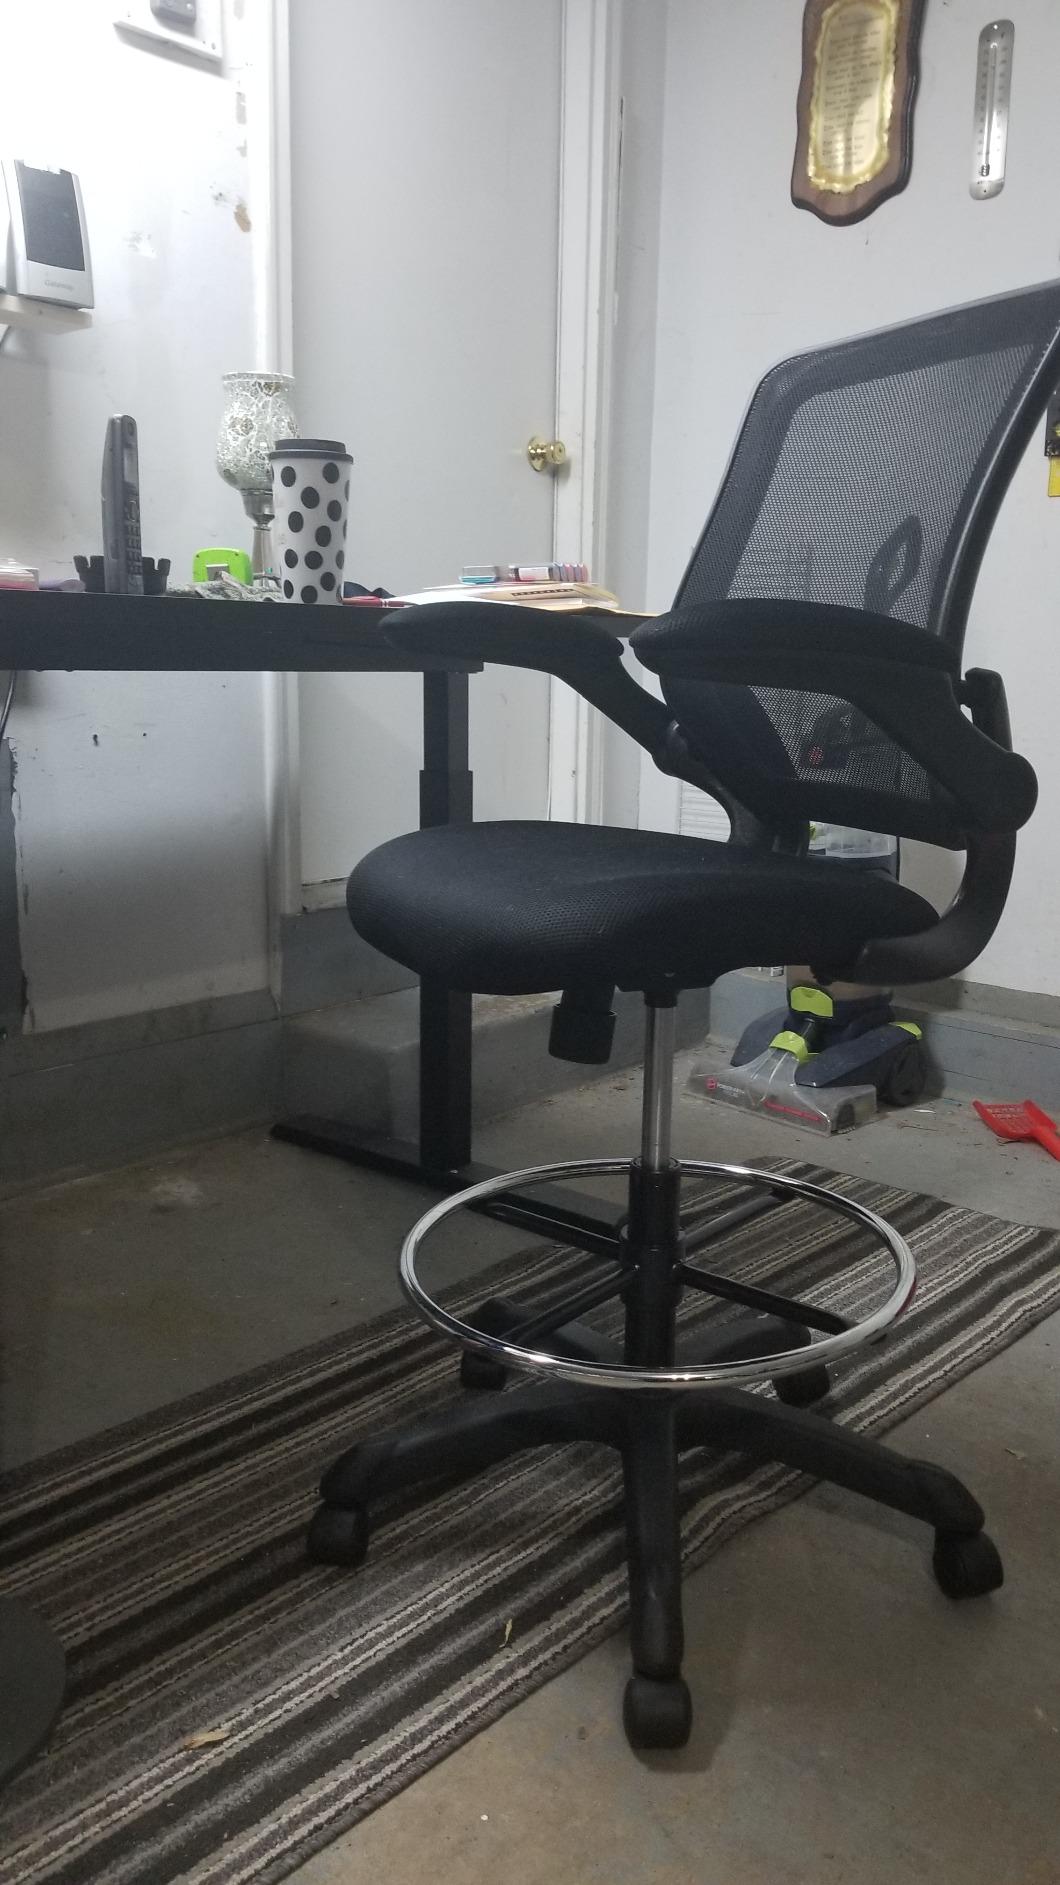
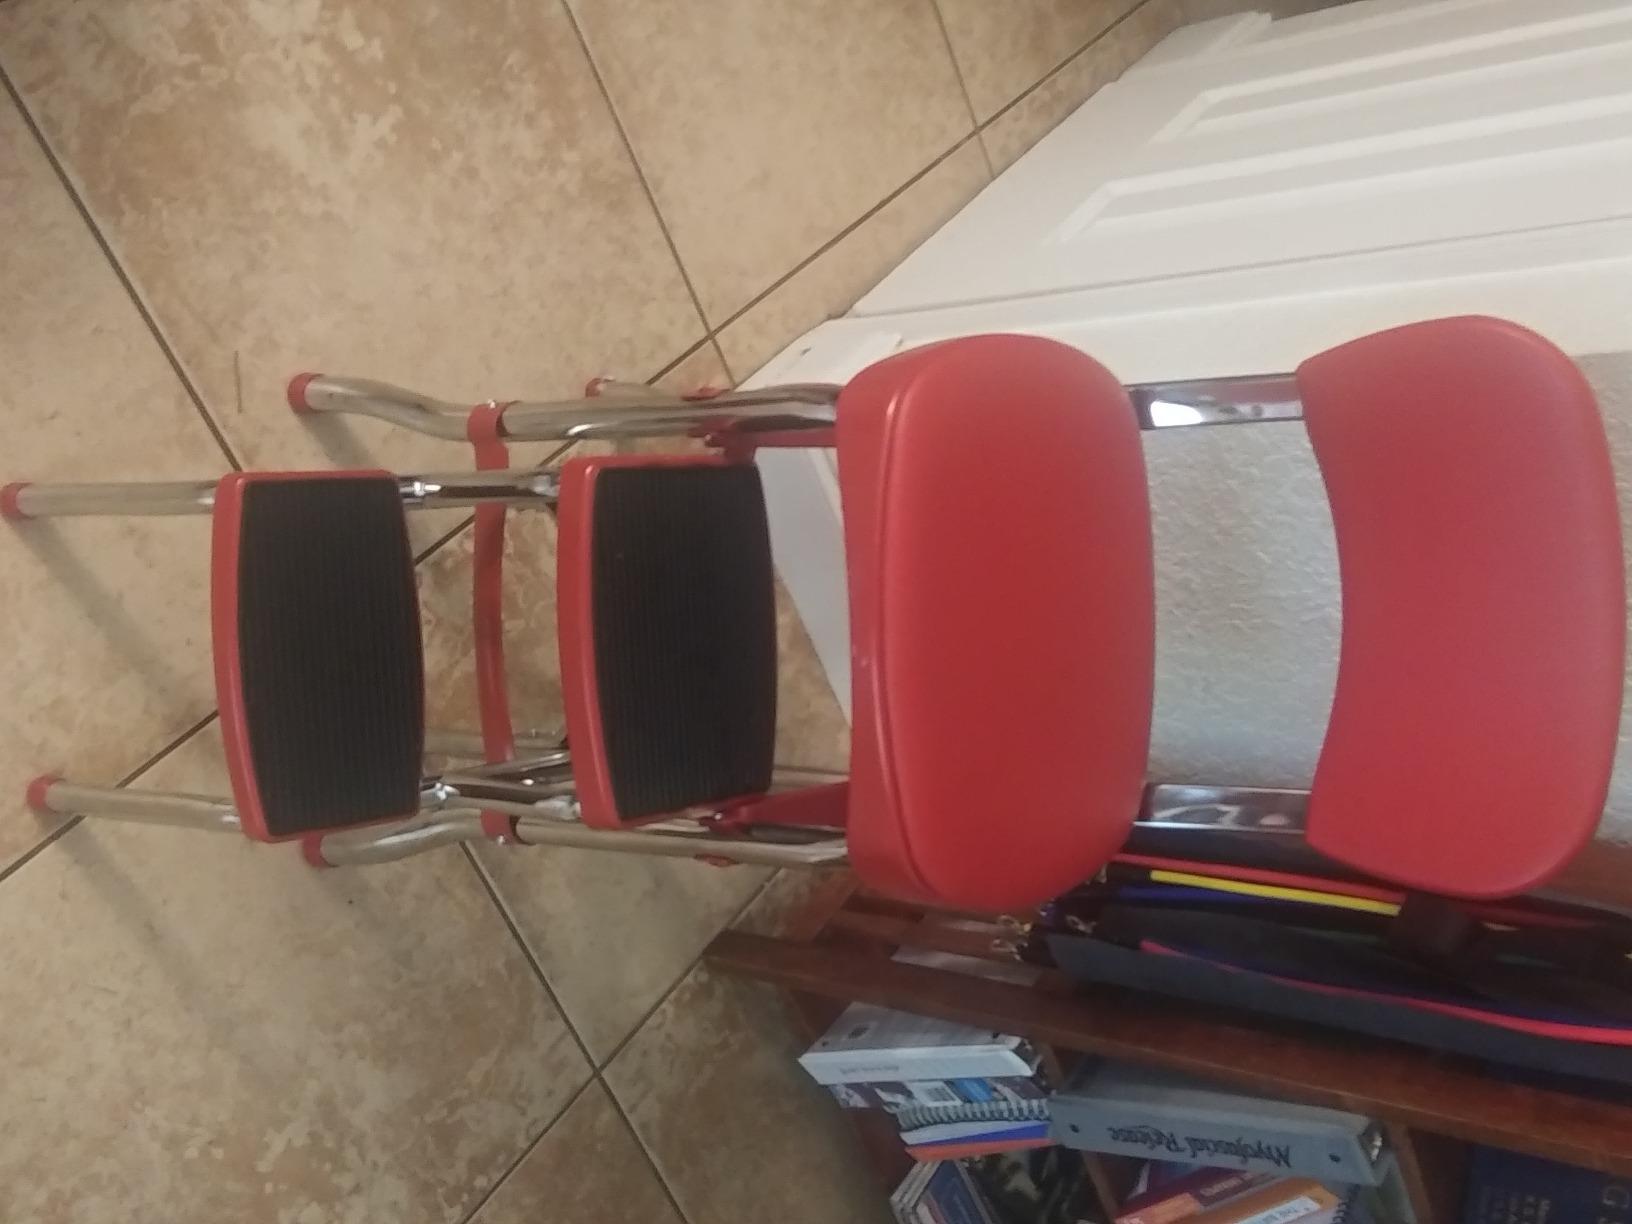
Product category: items_chair
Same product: no